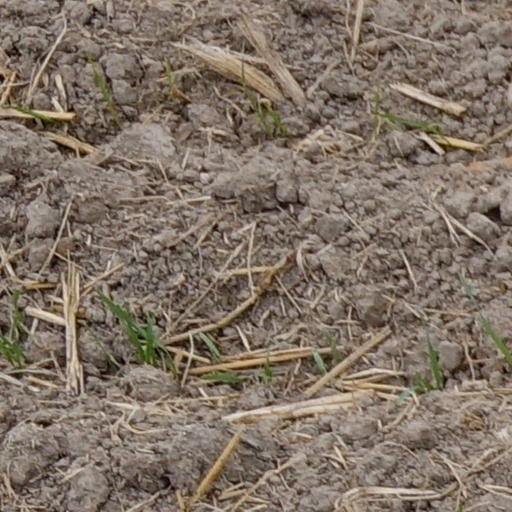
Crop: wheat